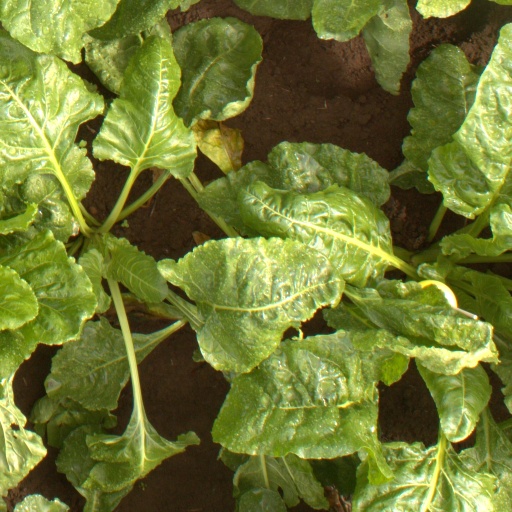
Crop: sugar beet